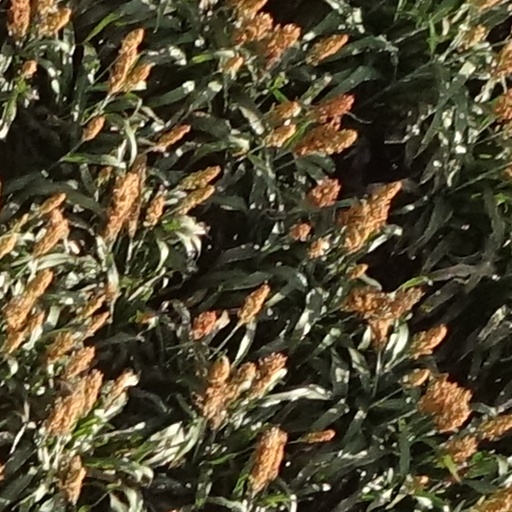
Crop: sorghum